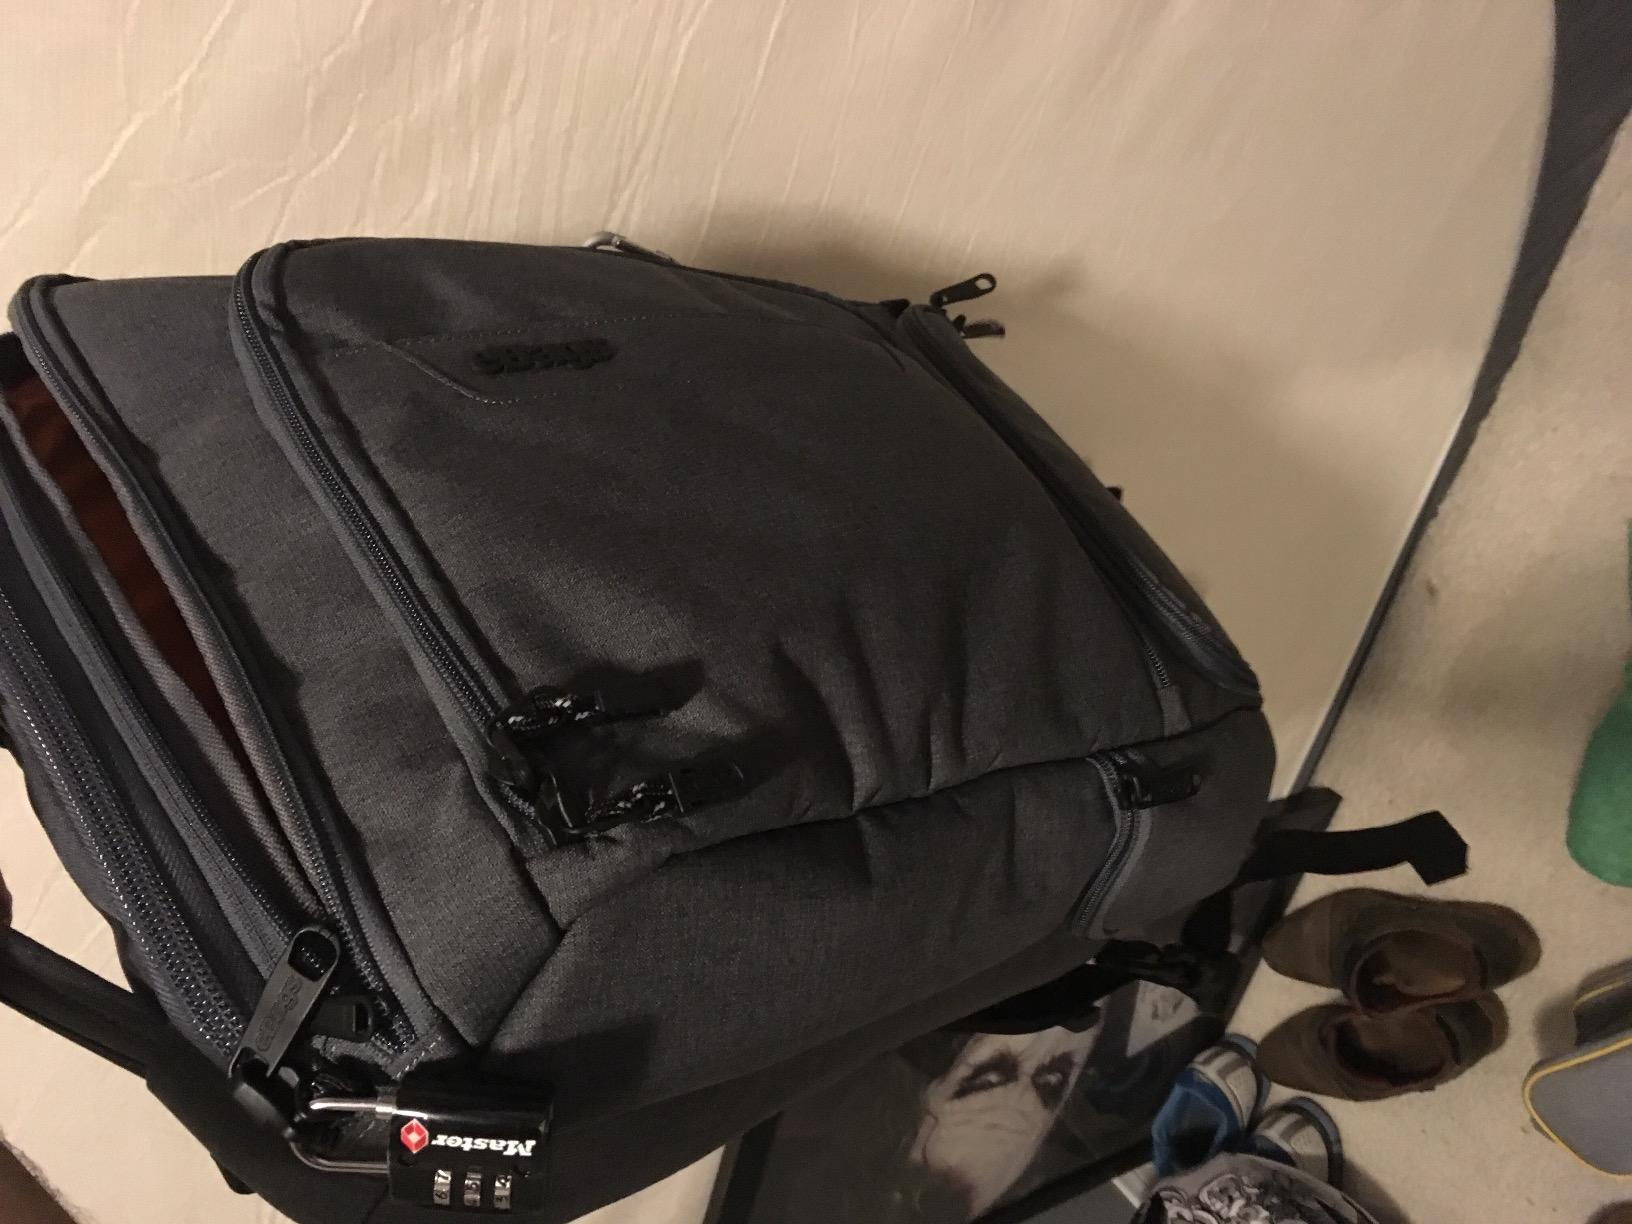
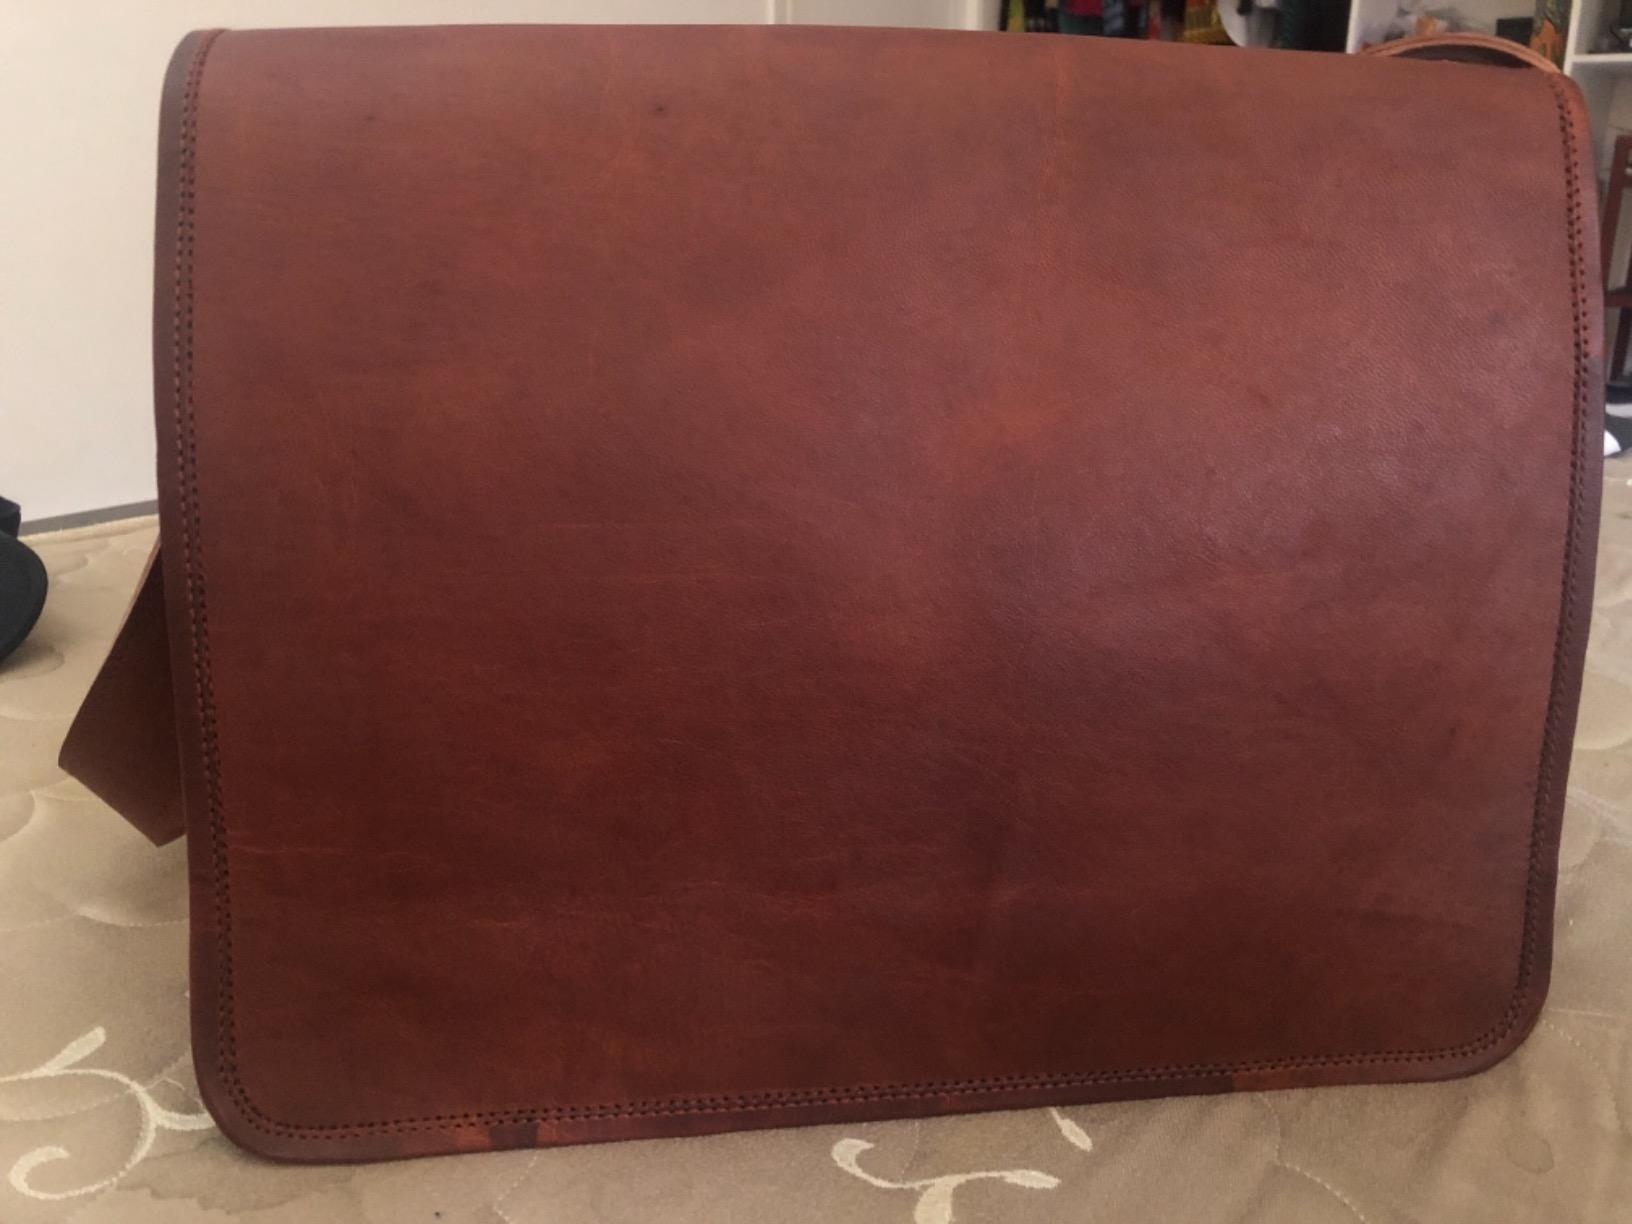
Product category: bag
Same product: no